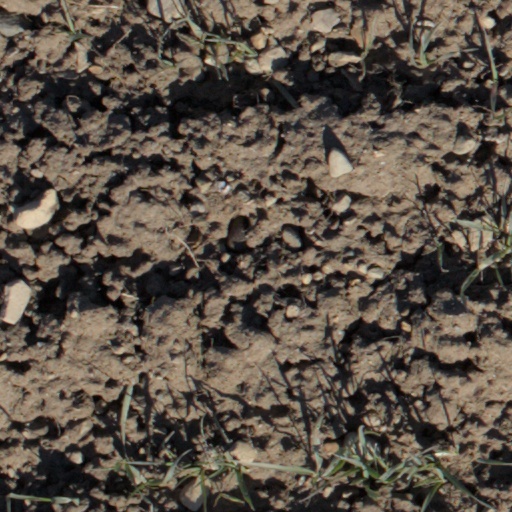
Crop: wheat